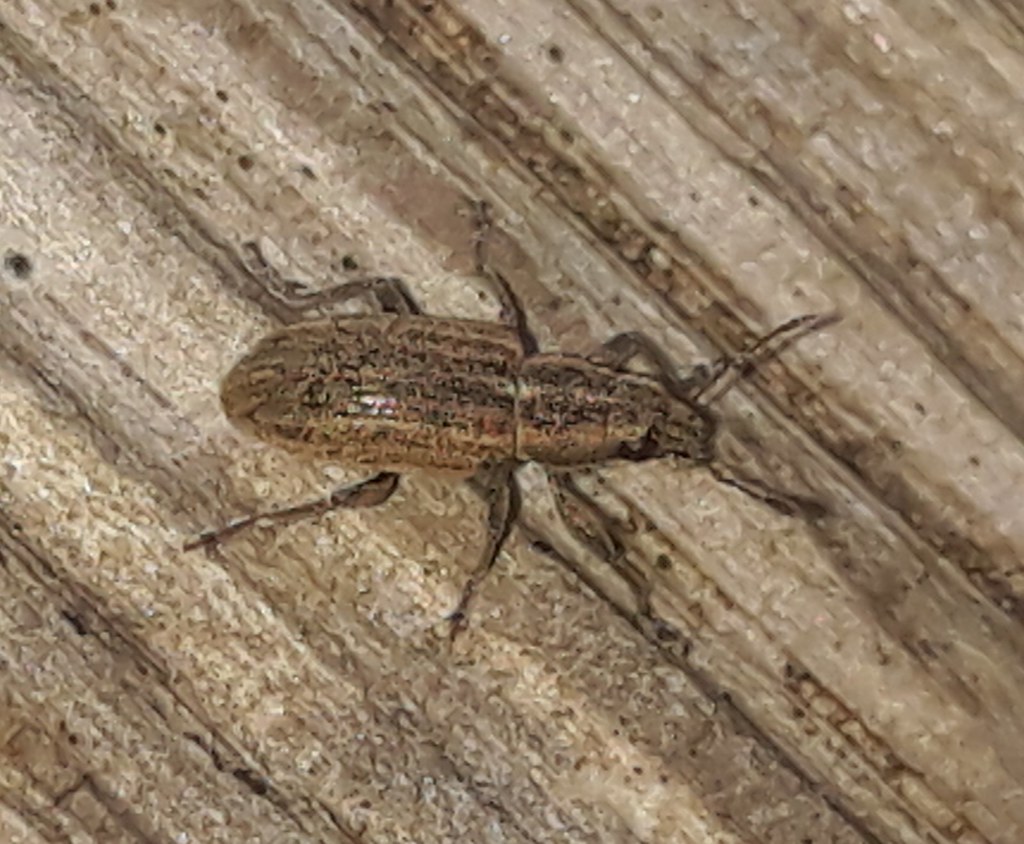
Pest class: pea_leaf_weevil